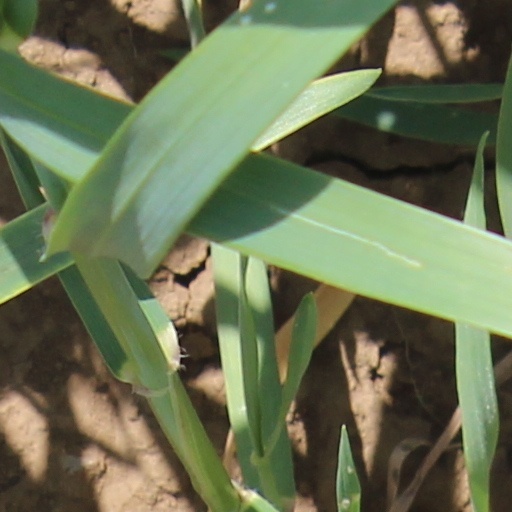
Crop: wheat